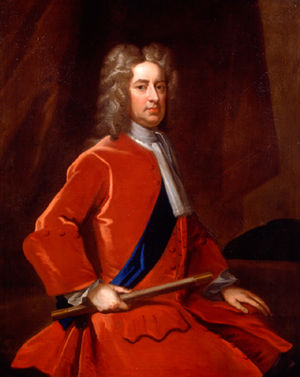
John Churchill, 1. hertug af Marlborough / Senere år (1700–22) / Tilbagevenden til gunst
John Churchill, 1. hertug af Marlborough af Enoch Seeman. Dette sene portræt viser Marlborough efter hans pensionering, formentlig 1716/17 efter hans slagtilfælde.
John Churchill, 1. hertug af Marlborough KG var en engelsk soldat og statsmand, hvis karriere strakte sig over fem regenters tid i slutningen af det 17. og begyndelsen af det 18. århundrede. Han begyndte som en uanselig page ved Stuarternes hof i England, men hans medfødte mod på slagmarken sikrede ham hurtig forfremmelse og anerkendelse fra hans herre og mentor, Jakob, hertug af York. Da Jakob blev konge i 1685, spillede Churchill en stor rolle ved nedkæmpelsen af Hertugen af Monmouths opgør, men blot tre år senere opgav Churchill den katolske konge til fordel for protestanten Vilhelm af Oranje.